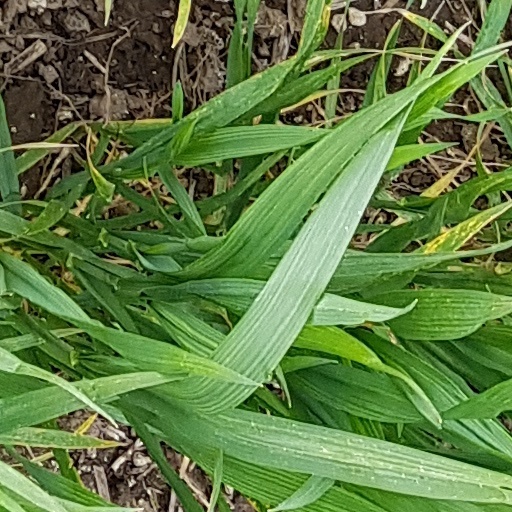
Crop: wheat